Baron Anton von Doblhoff-Dier

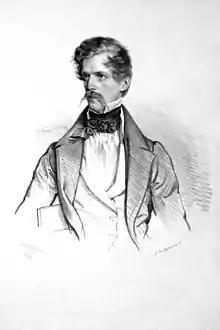
Baron Anton von Doblhoff, lithograph by Josef Kriehuber, 1834

Baron Anton von Doblhoff-Dier (10 November 1800 – 16 April 1872) was an Austrian statesman.